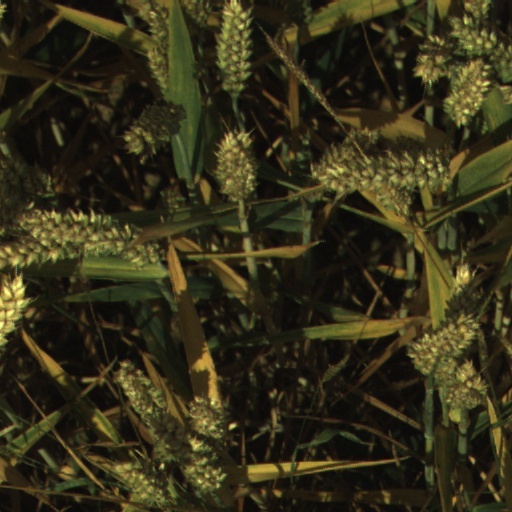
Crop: wheat